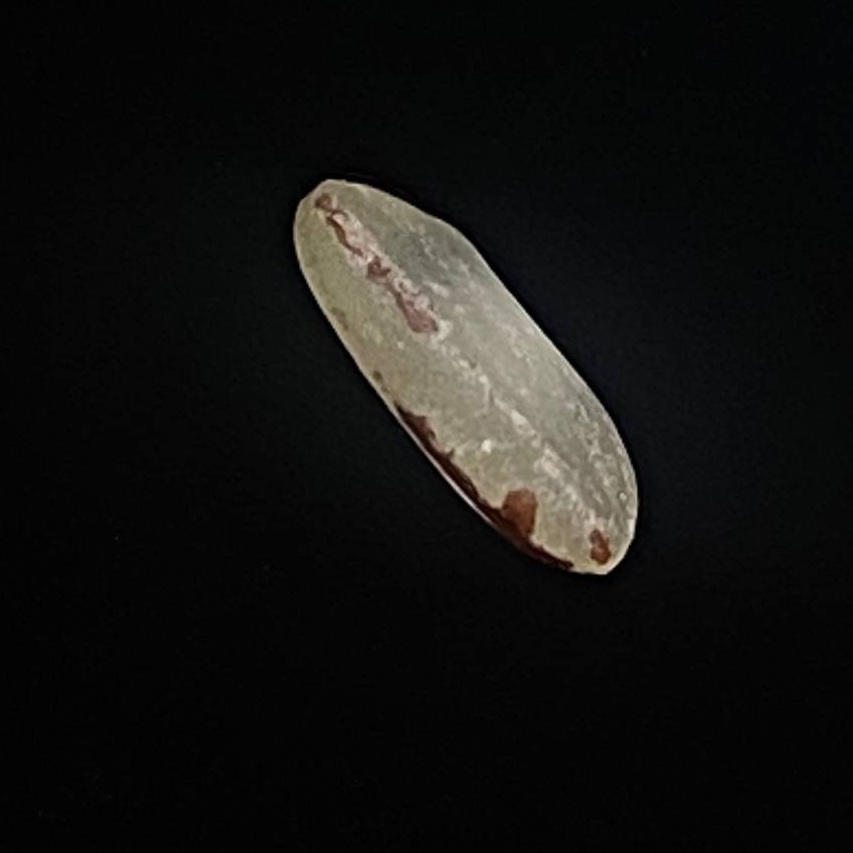
Rice variety: Amon